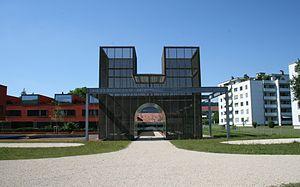
Vindonissa est un ancien camp romain situé sur le site de l'actuelle commune suisse de Windisch, dans le canton d'Argovie. Le camp fut probablement fondé en l'an 15 de notre ère. À l'occasion d'une expansion vers l'an 30, des thermes furent ajoutés.